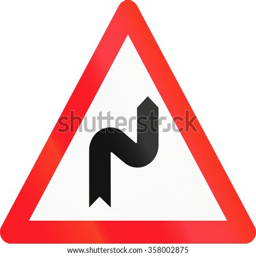
warning sign used double bend , first to the right .